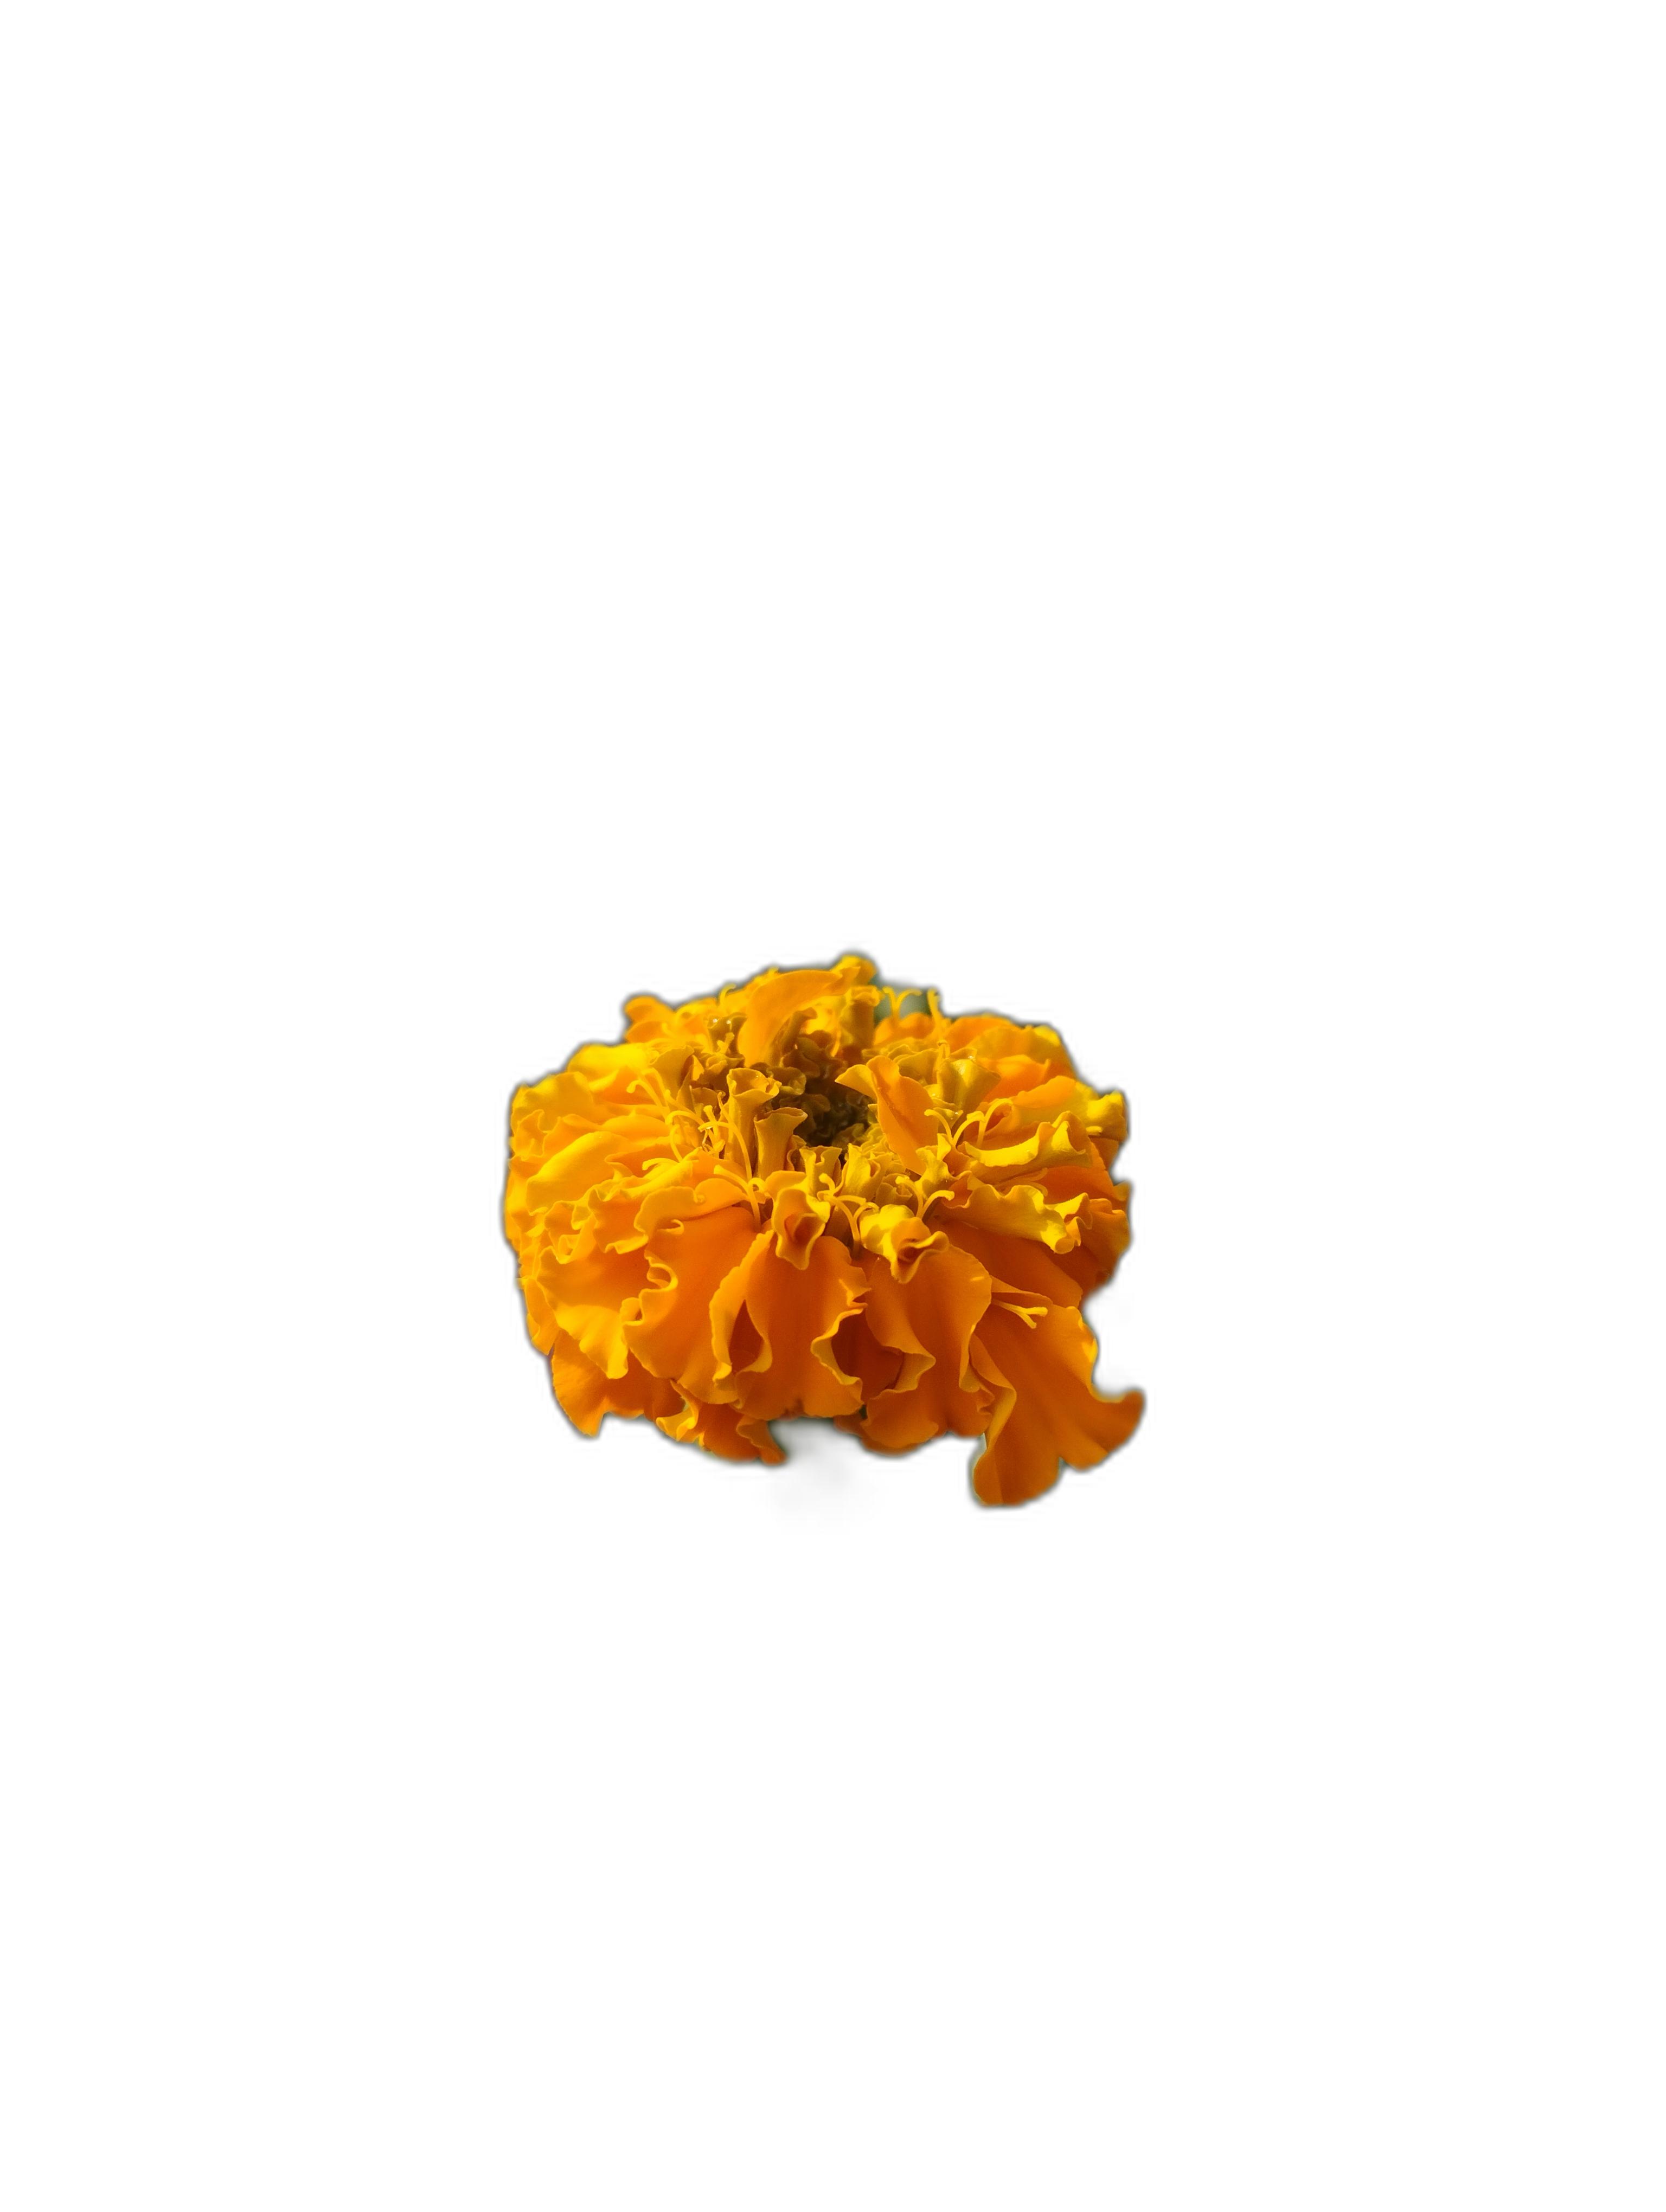
Label: Marigold